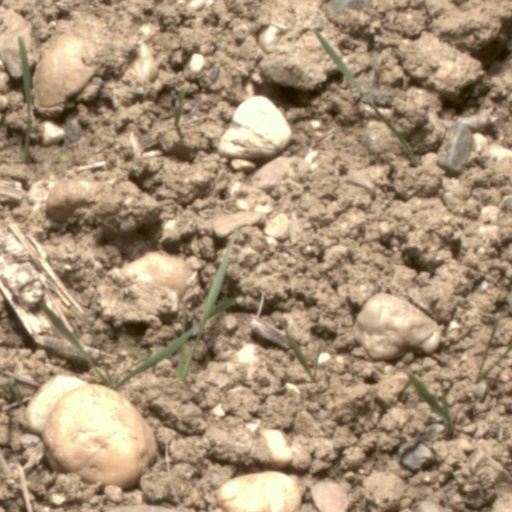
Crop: wheat